Waldwic

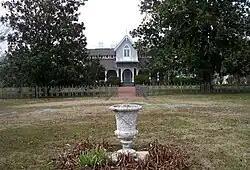
Front elevation in 2008

Waldwic is a historic Carpenter Gothic plantation house and historic district located on the west side of Alabama Highway 69, south of Gallion, Alabama, United States. Built as the main residence and headquarters of a forced-labor farm worked by enslaved people, Waldwic is included in the Plantation Houses of the Alabama Canebrake and Their Associated Outbuildings Multiple Property Submission. The main house and plantation outbuildings were added to the National Register of Historic Places on July 22, 1994.